Nirgal Vallis

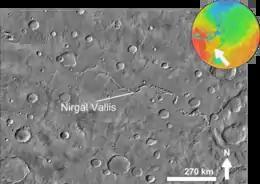
Nirgal Vallis based on THEMIS day-time image

Nirgal Vallis is a long river channel bordering the Coprates quadrangle and Margaritifer Sinus quadrangle of Mars at 28.4° south latitude and 42° west longitude. It is 610 km long and is named after Nergal, the Babylonian god of war and counterpart to the Roman god of war Mars. Nirgal Vallis had a discharge of 4800 cubic meters/second. The western half of Nirgal Valles is a branched system, but the eastern half is a tightly sinuous, deeply entrenched valley. Nirgal Valles ends at Uzboi Vallis. Tributaries are very short and end in steep-walled valley heads, often called "amphitheater-headed valleys." The shape of these valley heads is like cirques on the Earth.